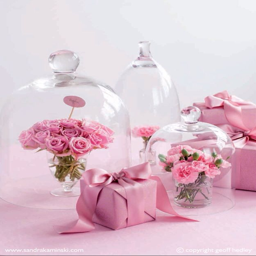
taken from the pages by people